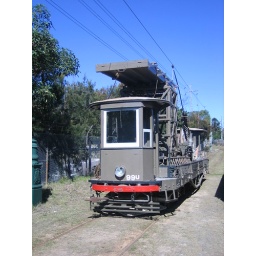
99u is a over head line car witch was used to service the tram overhead on the harbour bridge